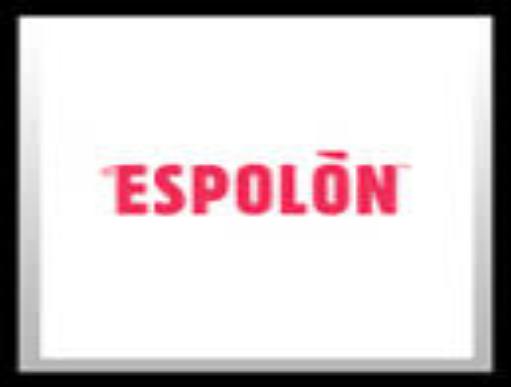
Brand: Espolon
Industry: Food